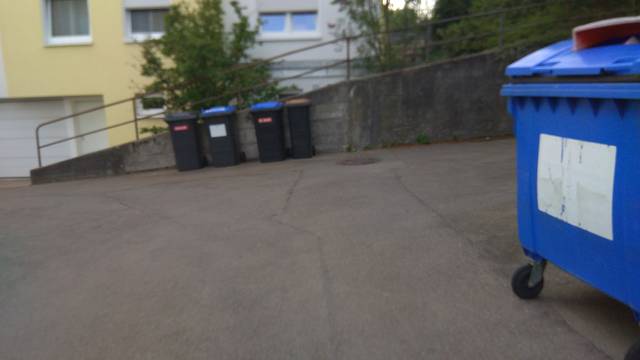
Region: Germany
Coordinates: 48.501, 9.191